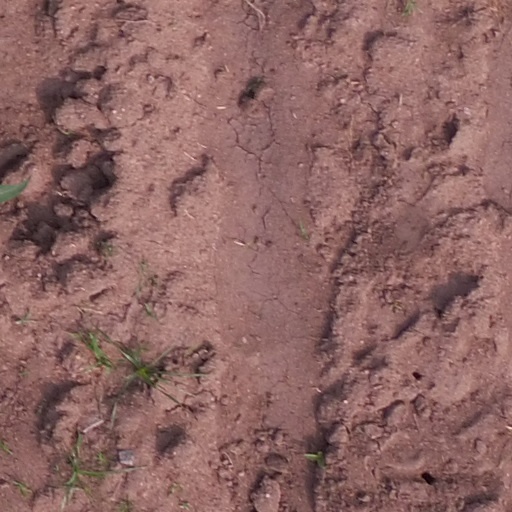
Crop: maize; corn